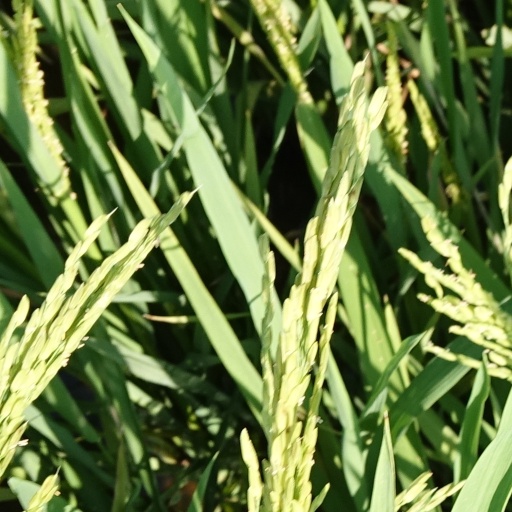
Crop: rice